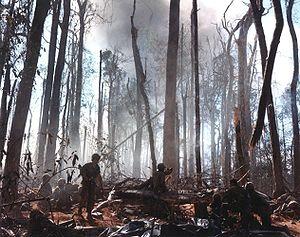
La photographie de guerre est l'ensemble des photographies réalisées en zones de conflits armés, soit pendant l'action, sous le feu ennemi, soit avant ou après l'action.
La bataille de Đắk Tô est le nom donné à une série d'engagements majeurs de la guerre du Viêt Nam, ayant eu lieu du 3 au 22 novembre 1967 dans la province de Kon Tum dans les hauts-plateaux centraux du Sud-Viêt Nam. L'Armée populaire vietnamienne avait lancé une offensive qui visait à capturer Lộc Ninh, Song Be ainsi que Cồn Tiên et Khe Sanh, dans ce qui sera appelé les « batailles des frontières ».